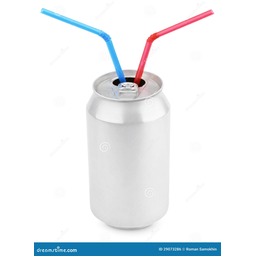
Label: metal